The Ramblers

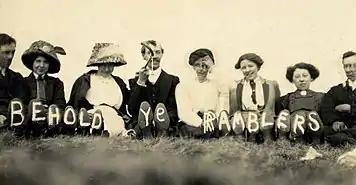

Walking in the countryside, or rambling, became a popular form of recreation in the nineteenth century. For many people living in towns and cities, walking offered a welcome relief from a polluted environment and the stress of daily life in urban areas. Access to the countryside, however, was becoming more of a challenge thanks to the Enclosure movement, with many private landowners closing off their land. In response, the number of walking clubs and groups that campaigned for walkers' rights grew from the mid-nineteenth century to the 1930s.